Antony, Hauts-de-Seine

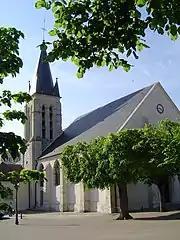
The Church of Saint-Saturnin

The former Royal Manufactory of Waxes (1714) whose exact name was "Manufacture d'Antony pour le blanchissage des cires & la fabrique des bougies" (Manufacture of Antony for laundering of waxes & candle factory) is located at 14 Avenue du Bois-de-Verrières. The factory was founded in 1702 by "Péan de Saint-Gilles" and it became a royal factory in 1719. Its motto was "Deo, regique laborant" meaning "they (the drones) work for God and the King. The original building was built in 1714 where wax and tallow candles were produced for the Court of Versailles and other castles in the area. The enterprise left Antony for Bourg-la-Reine and still exists under the name of "Cire Trudon". The building is now occupied by the Sisters of St. Joseph of Cluny who settled there in 1890. The factory was built on this site to use the high quality water from the rivers which allowed candles to be produced with an exceptional whiteness.